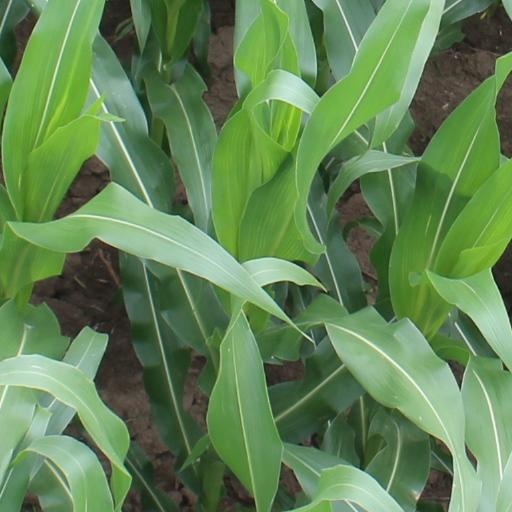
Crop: maize; corn